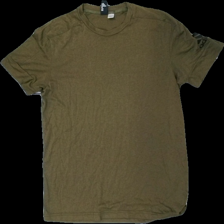
View: front
Type: T-shirt
Category: Men
Brand: Adidas
Colors: Green
Material: 58% cotton, 42% polyester
Pattern: Logo print
Cut: Regular, C-collar
Size: L
Season: All
Price range: 50-100
Recommended usage: Reuse